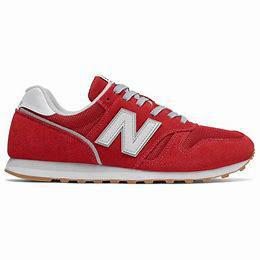
Brand: New
Model: Balance 373